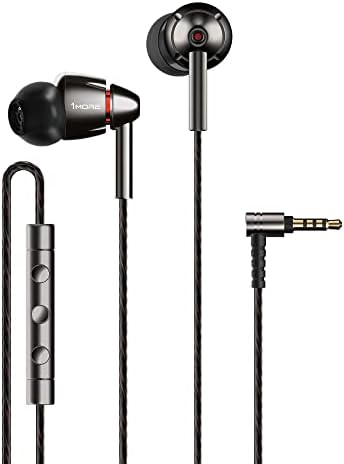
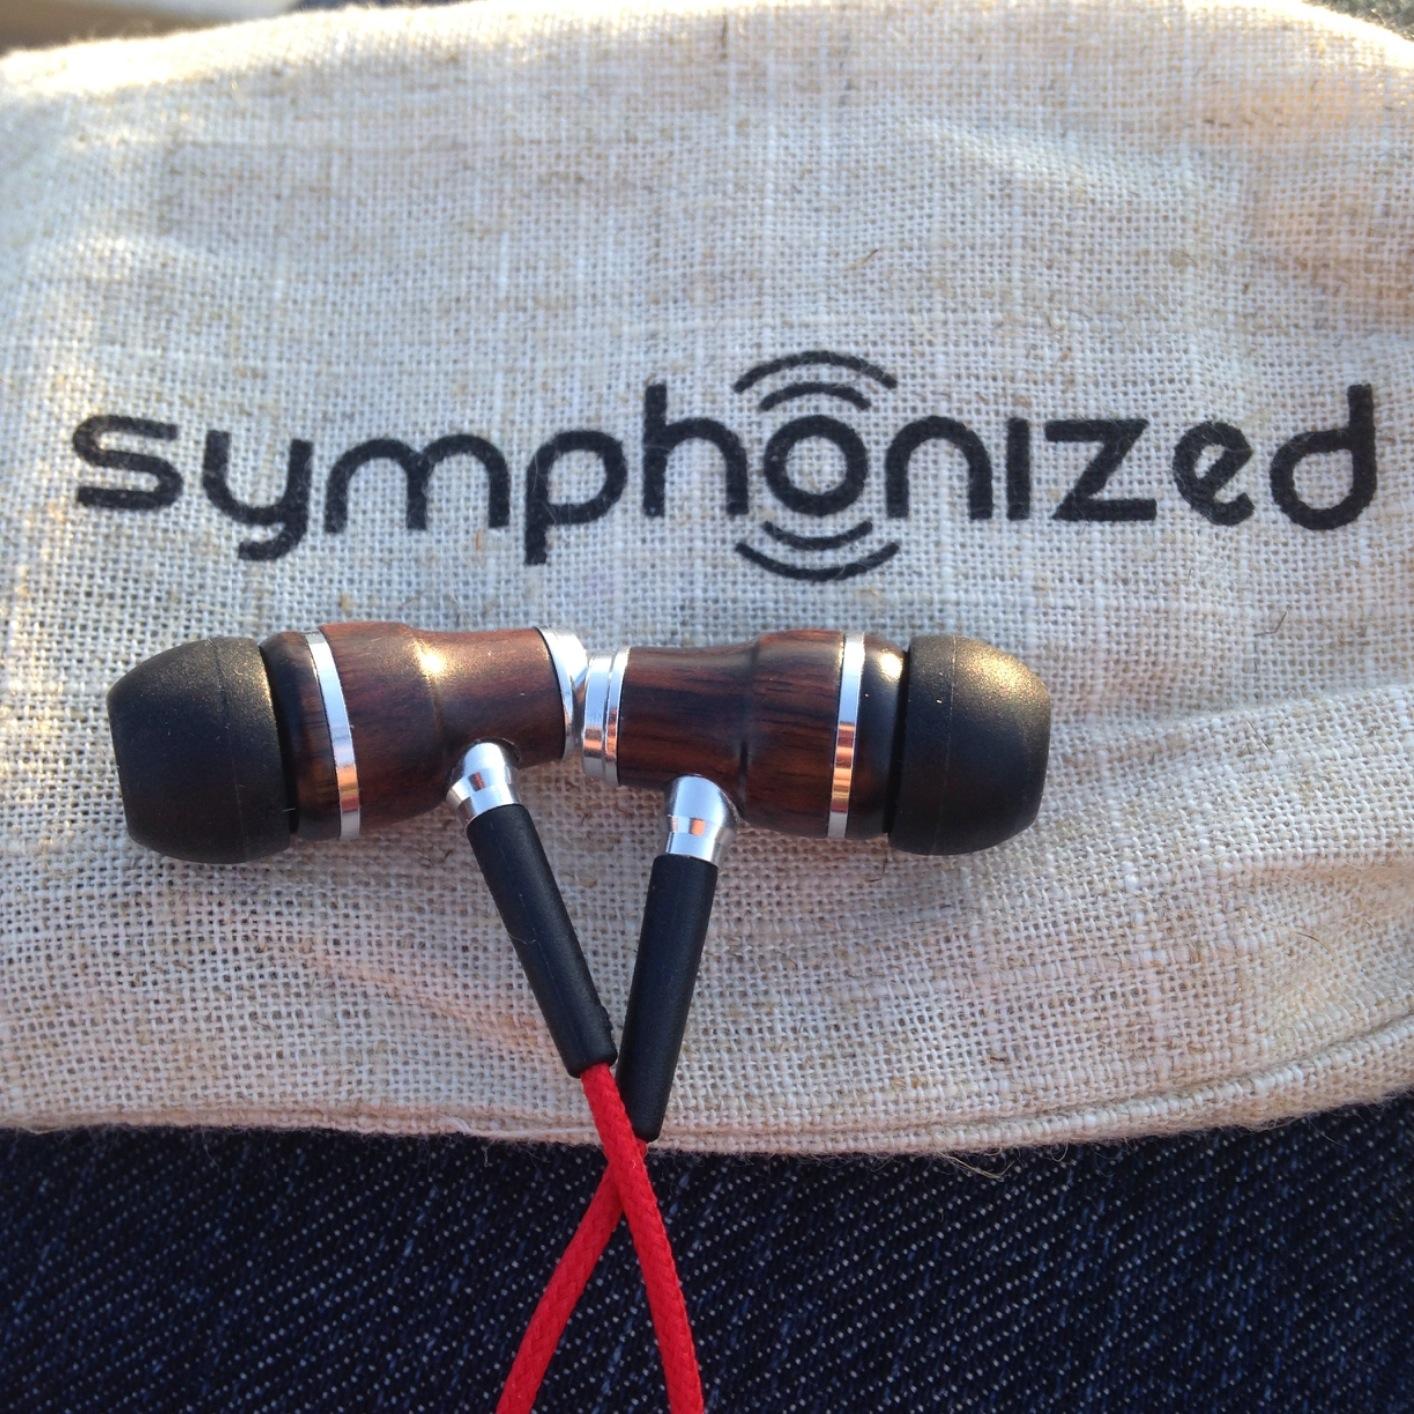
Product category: headphones
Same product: no